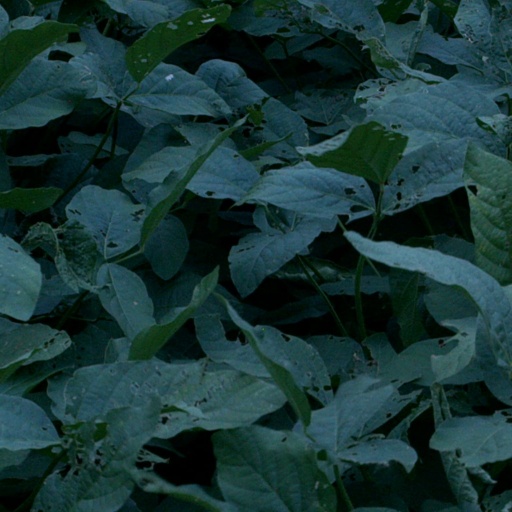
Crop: soybean